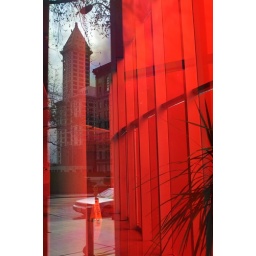
smith tower in the red room